Jack Costanzo

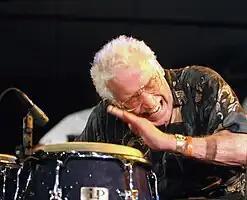
Costanzo in a performance in 2003

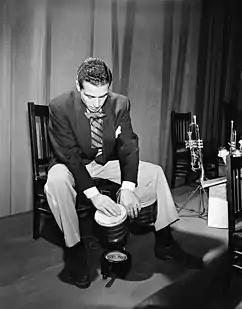
Costanzo in 1947-48

A composer and drummer, Costanzo is best known for having been a bongo player, and was nicknamed "Mr. Bongo". He visited Havana three times in the 1940s and learned to play Afro-Cuban rhythms on the bongos and congas.